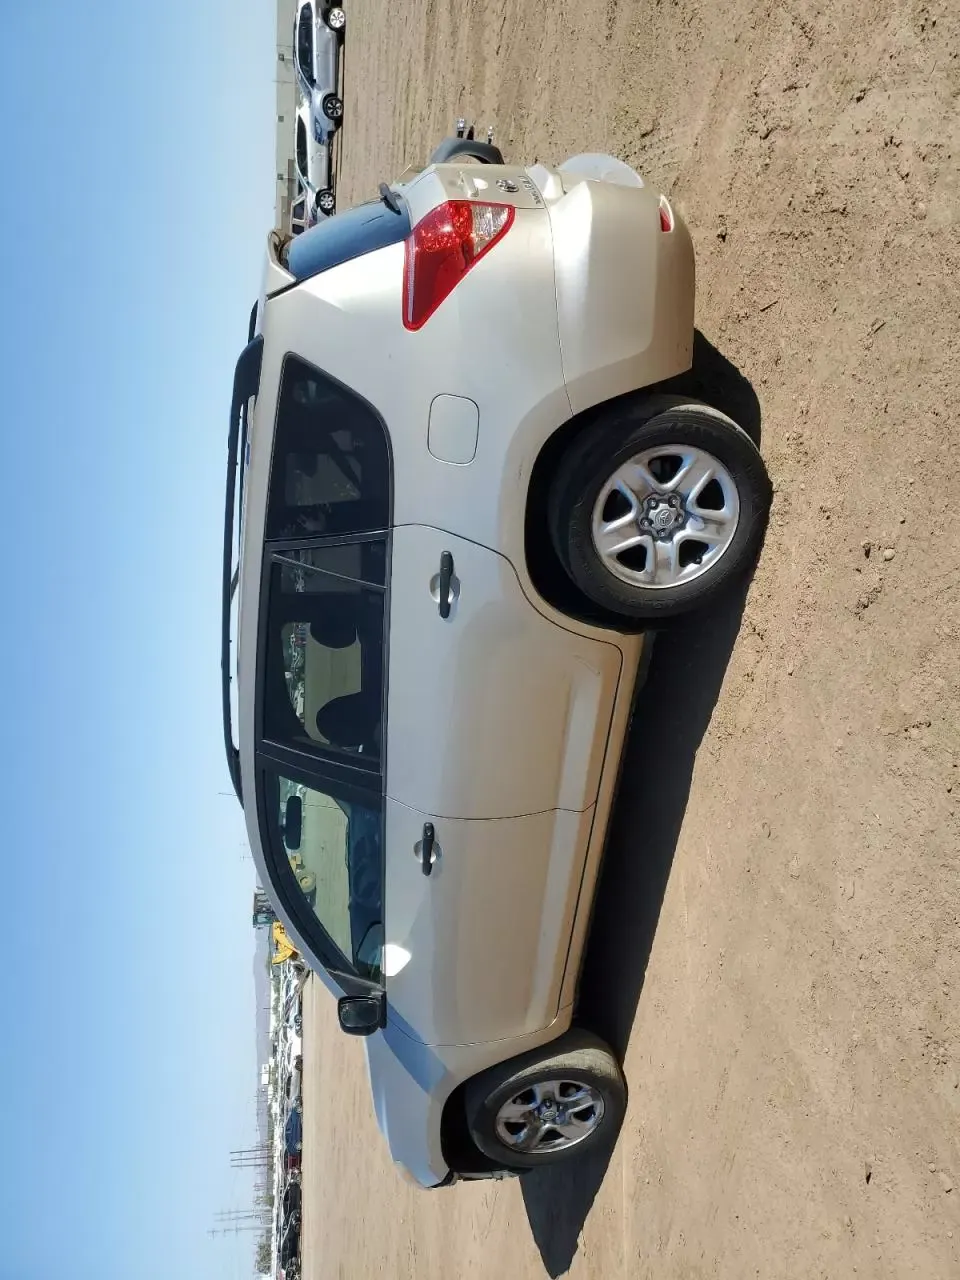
Aucun dommage détecté.
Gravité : aucun